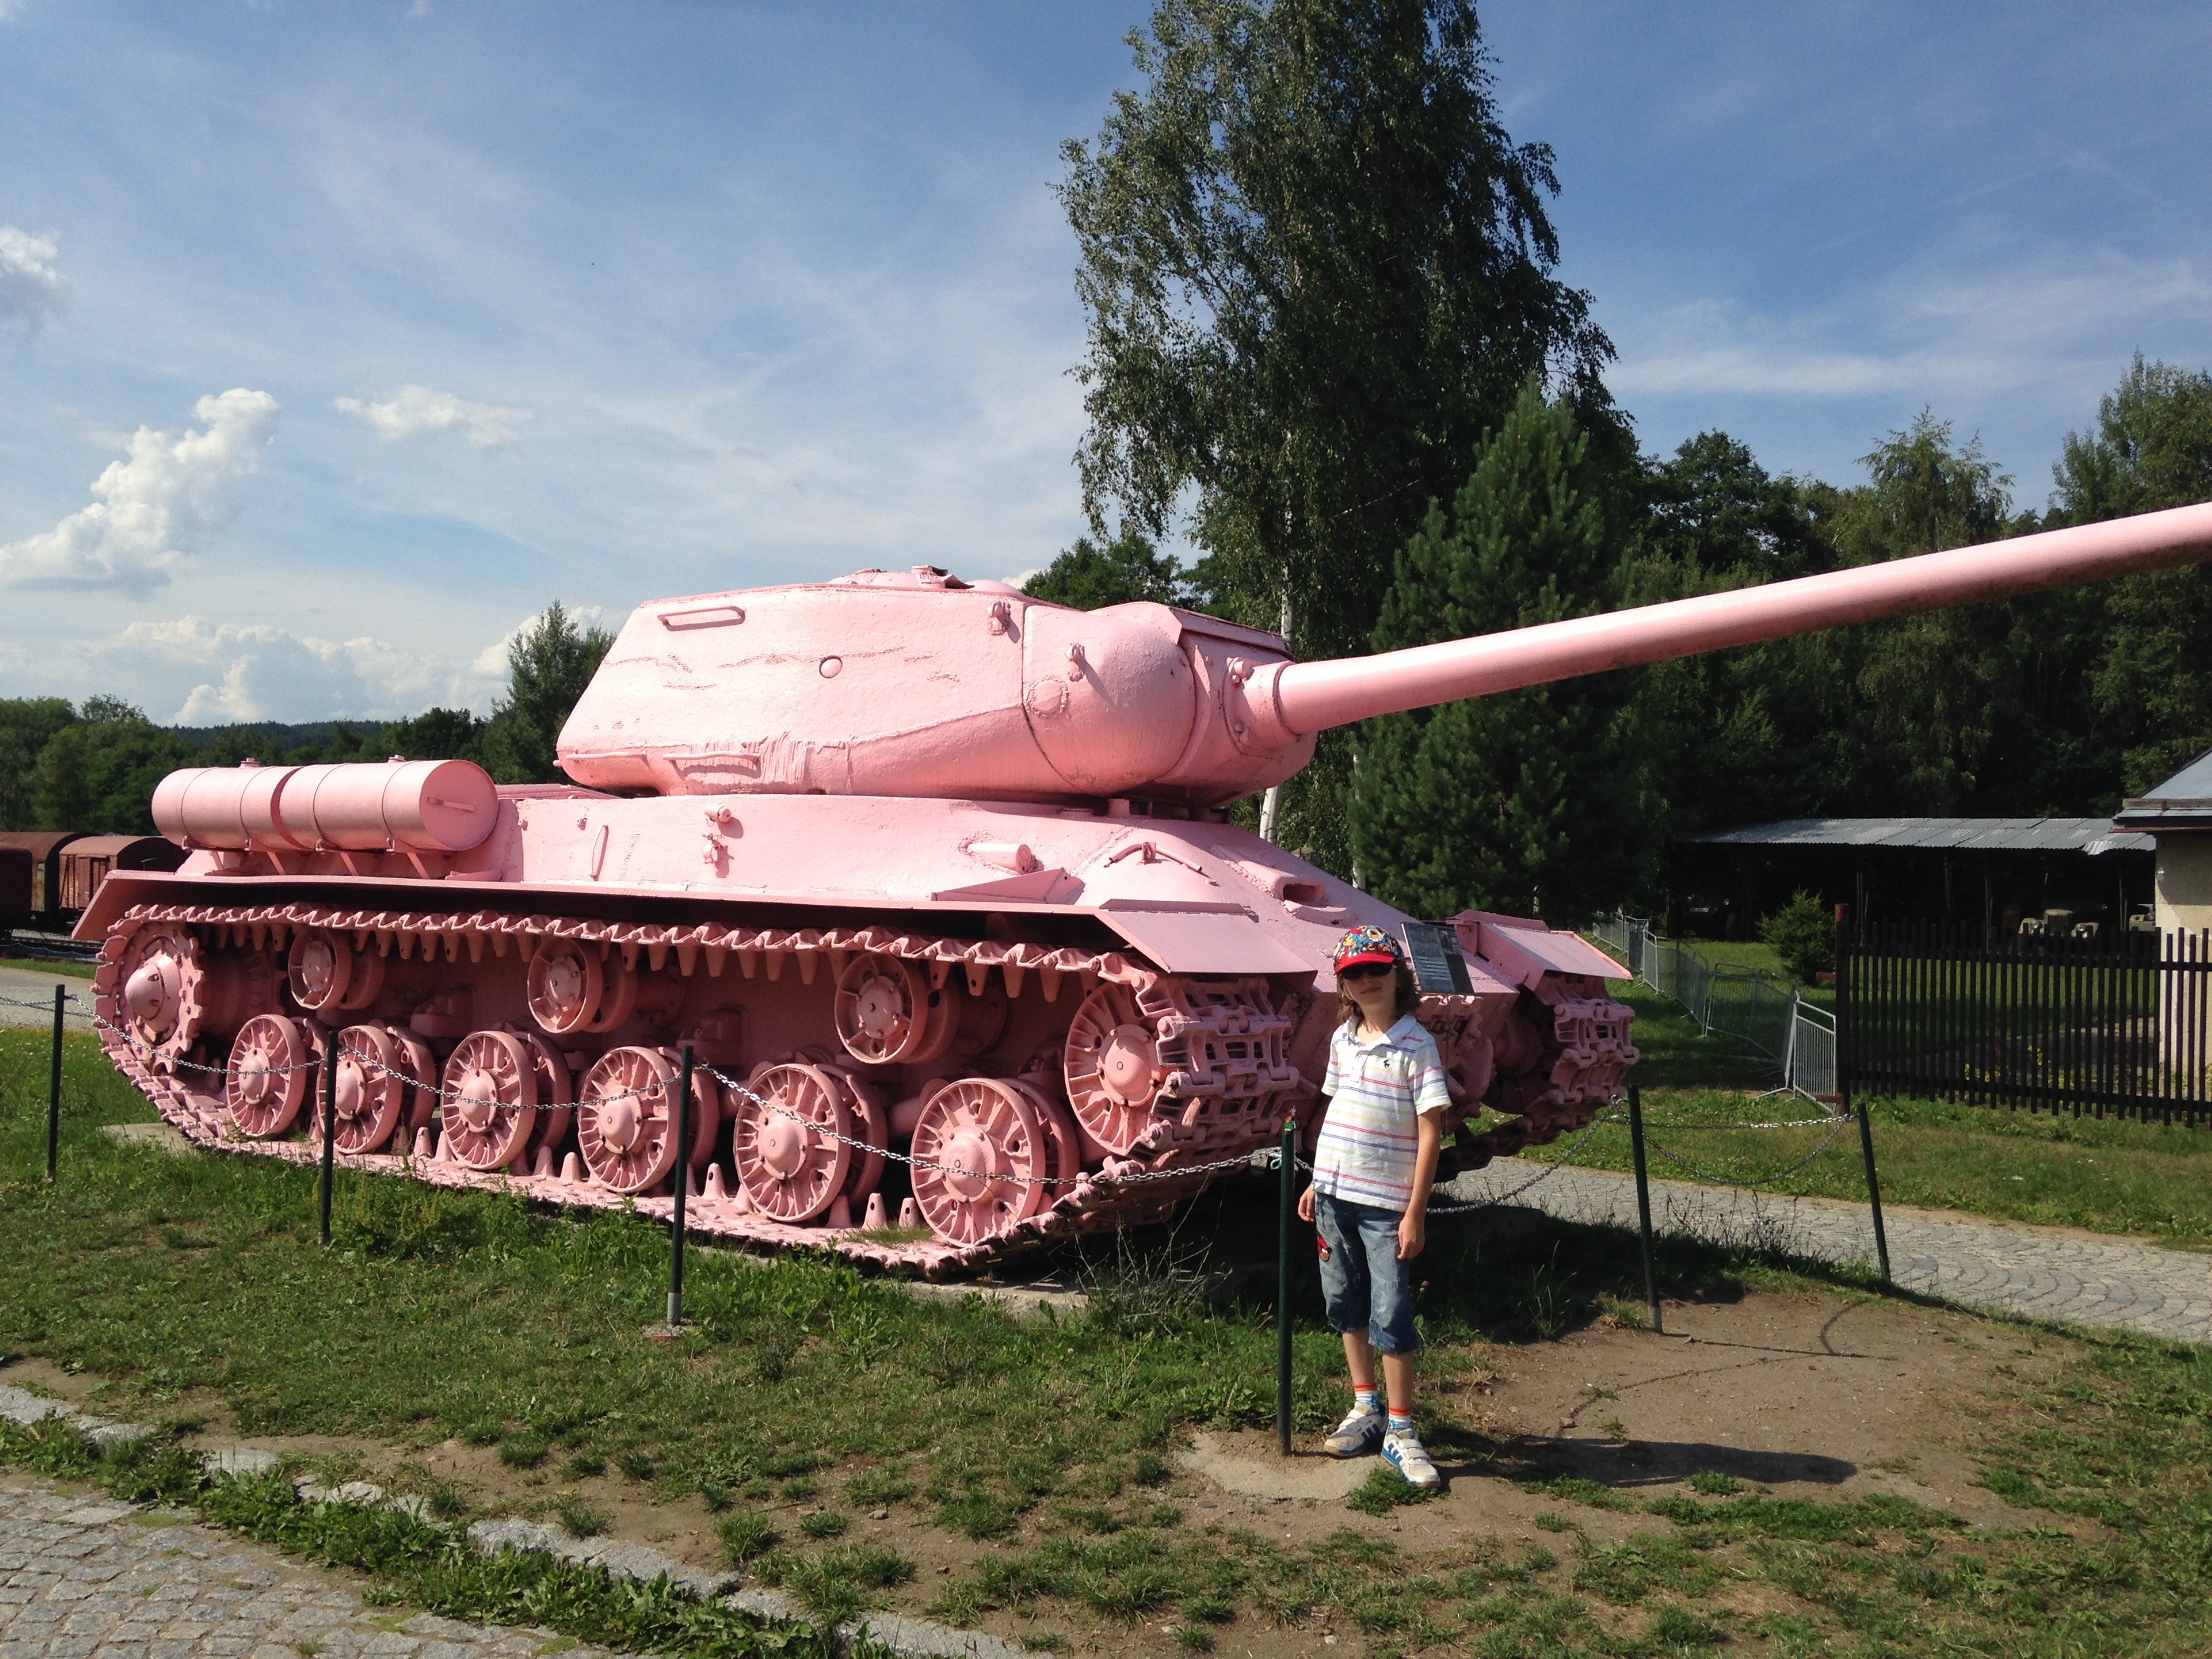
military, vehicle, museum, weapon, cannon, tank, land vehicle, combat vehicle, self propelled artillery, pink tank, lesany, military museum